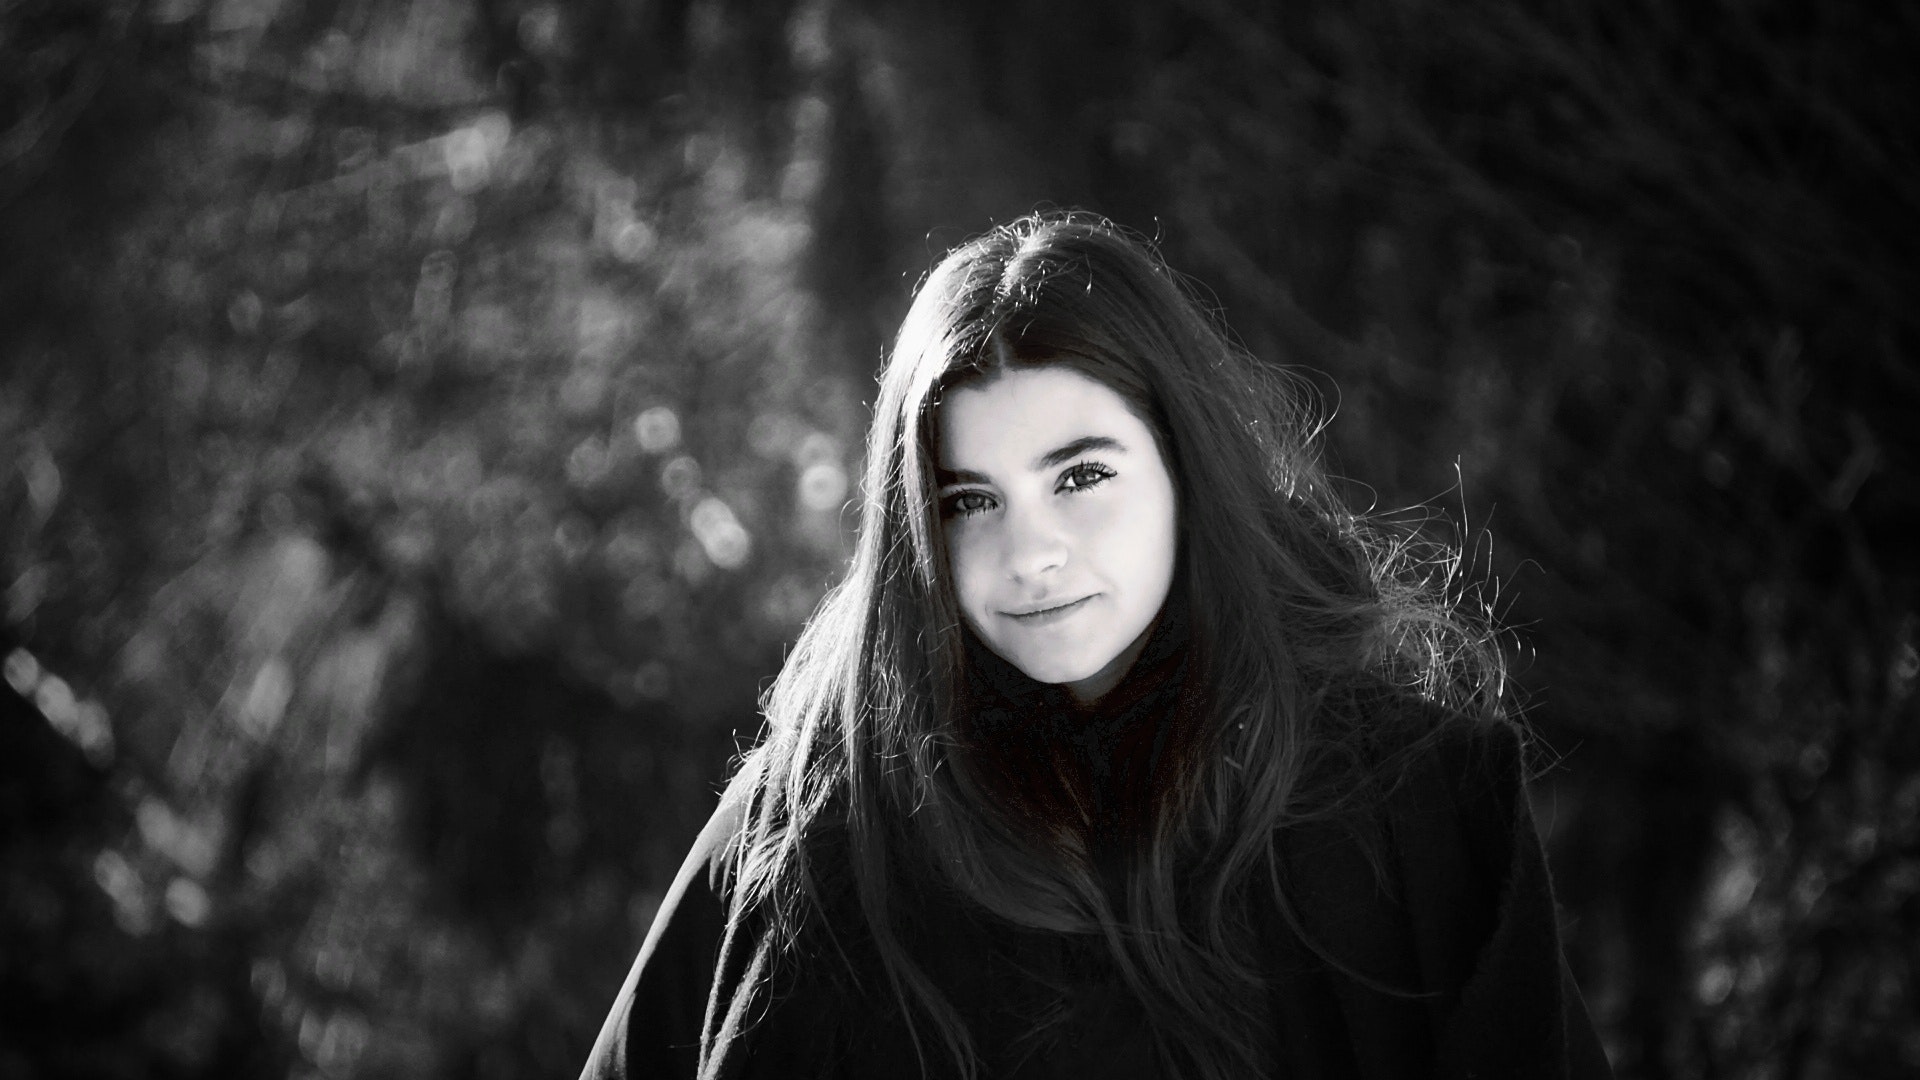
hair, People in nature, black, face, photograph, black and white, white, monochrome photography, beauty, monochrome, lip, portrait, head, tree, eye, photography, hairstyle, flash photography, long hair, portrait photography, photo shoot, darkness, black hair, smile, leaf, forest, model, branch, grass, plant, sunlight, style